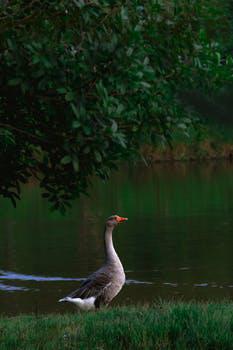
Label: Watermark